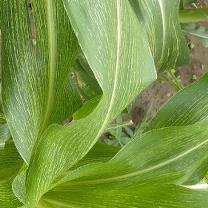
Crop: Maize
Condition: stripe-d